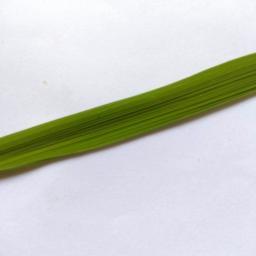
Label: Rice___Healthy